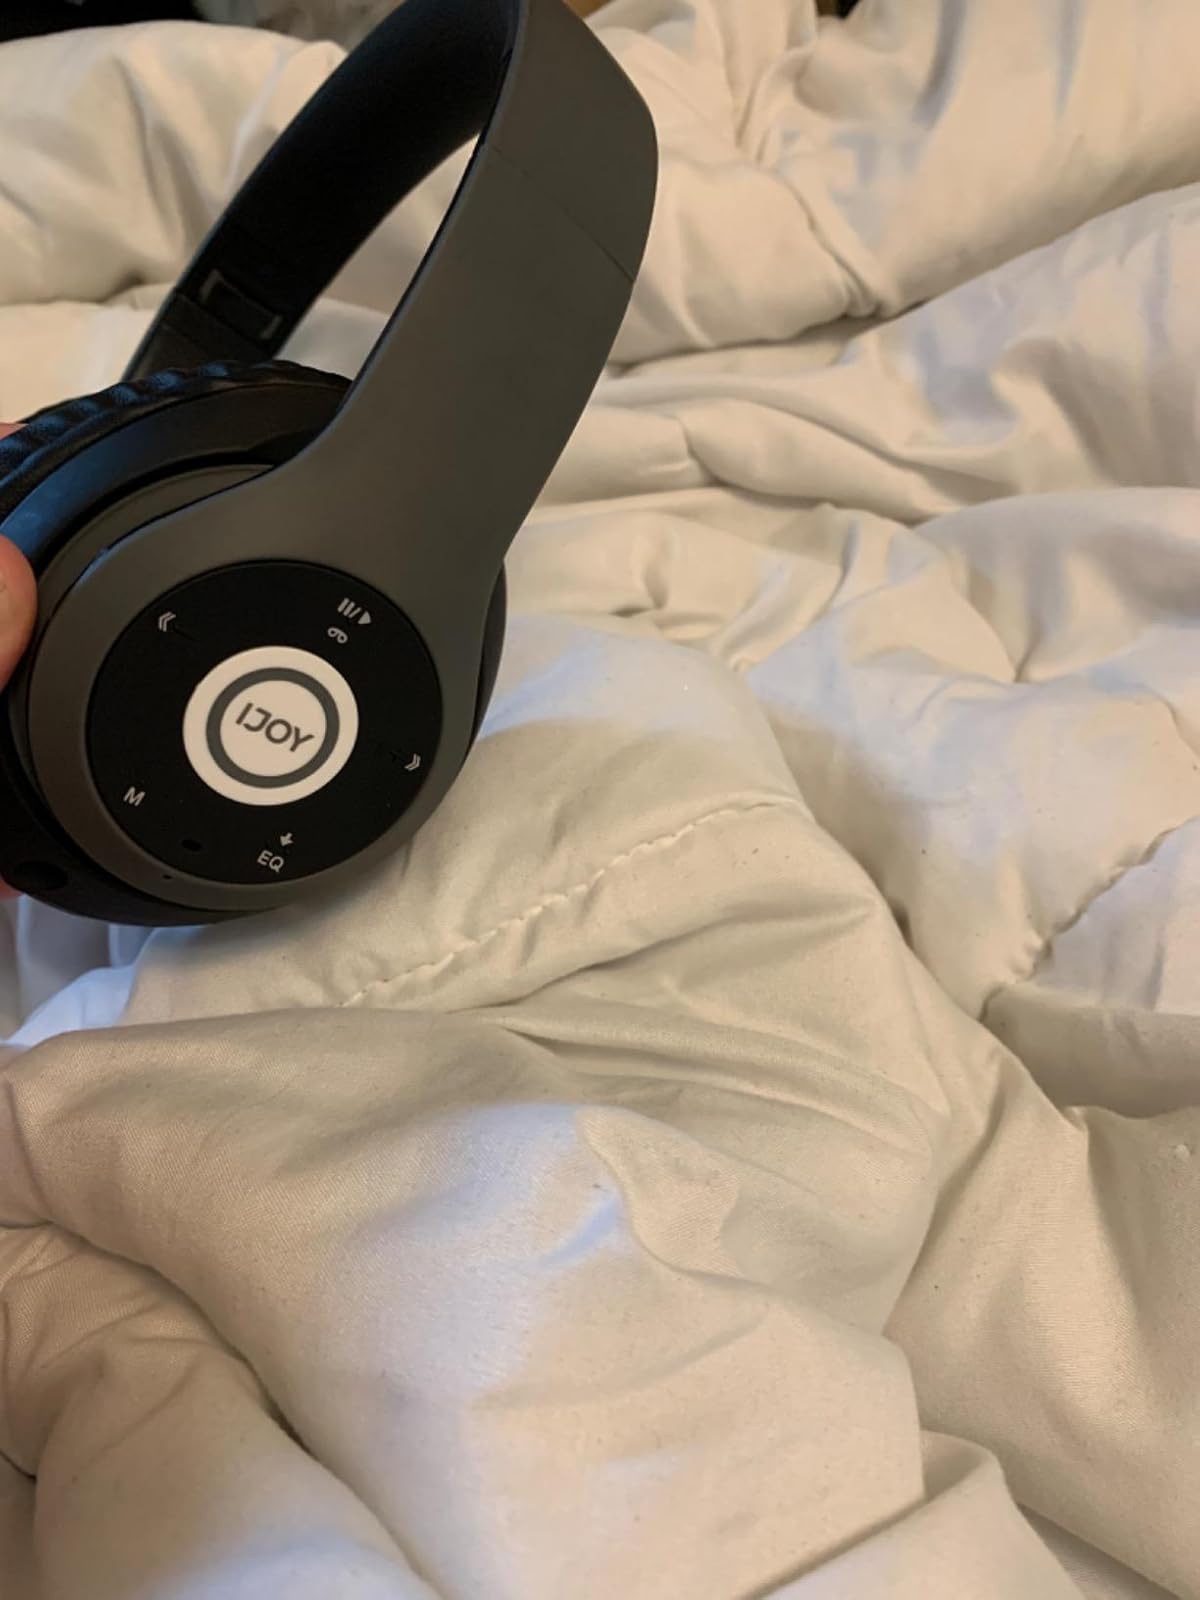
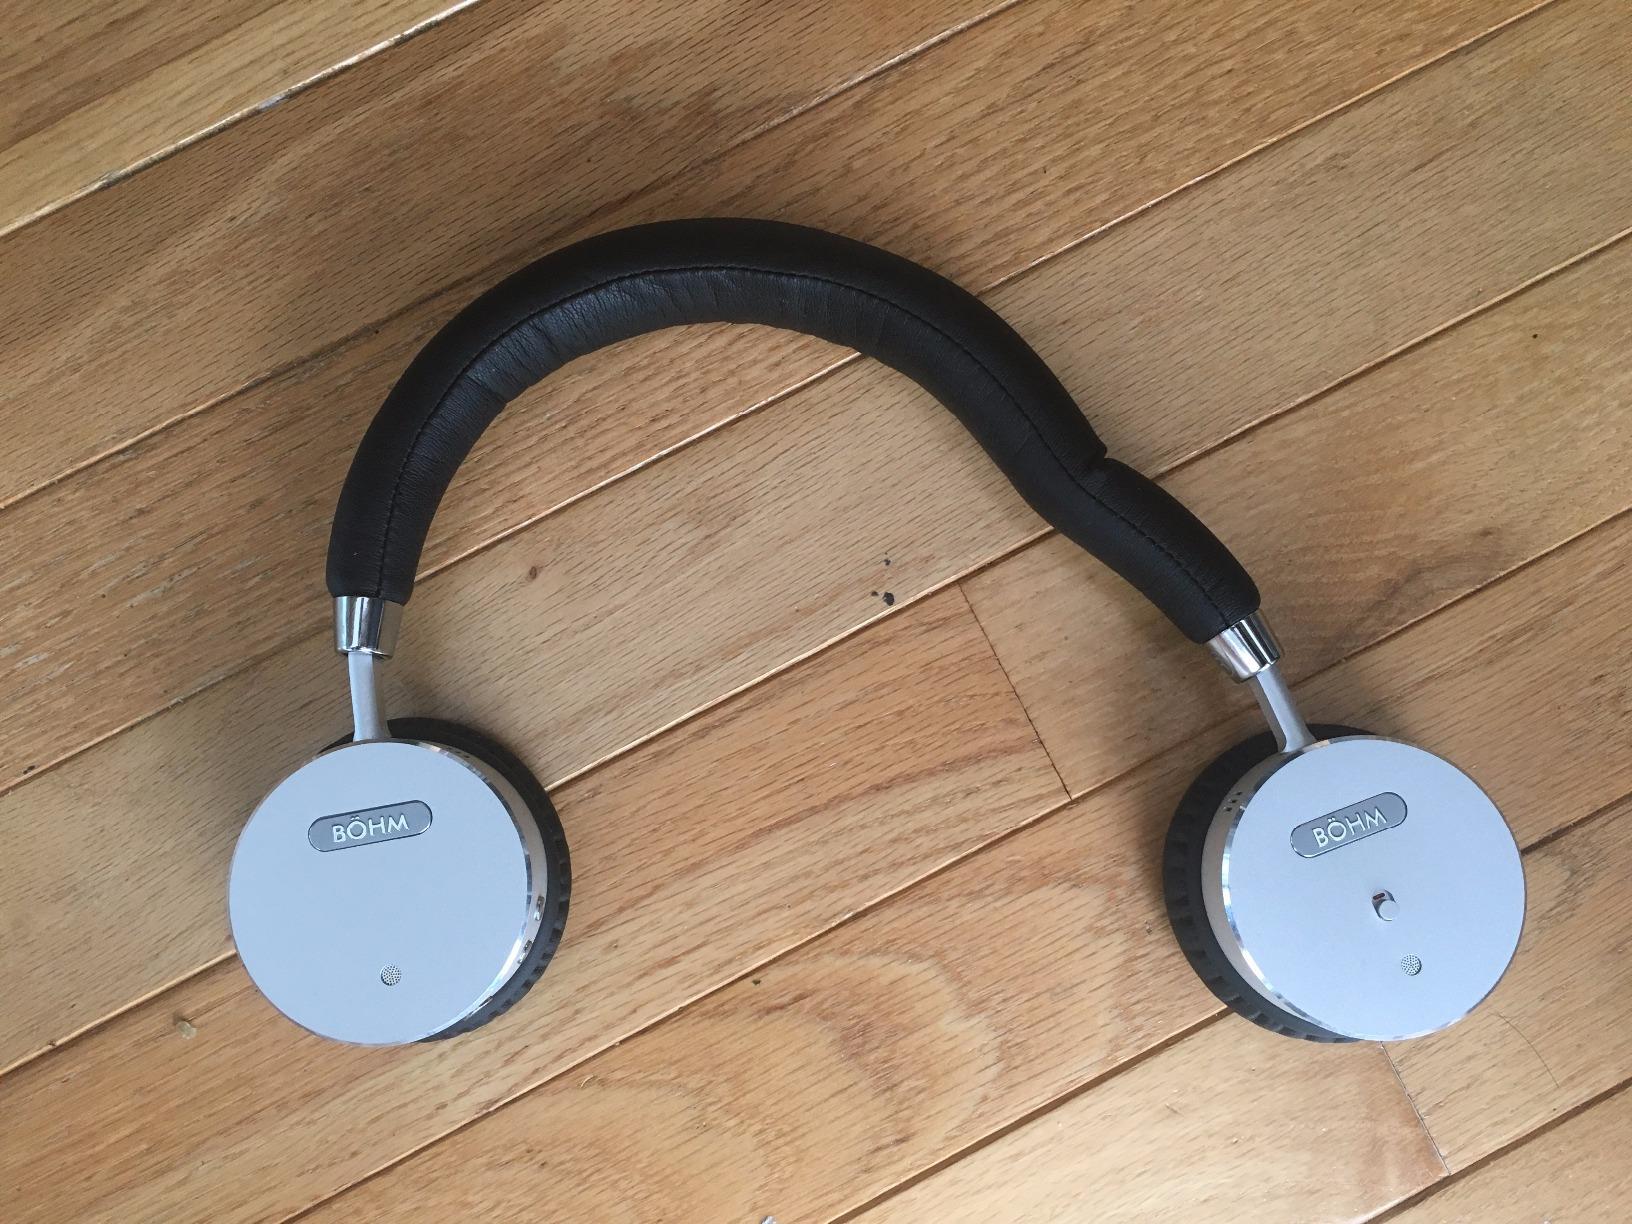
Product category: headphones
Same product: no